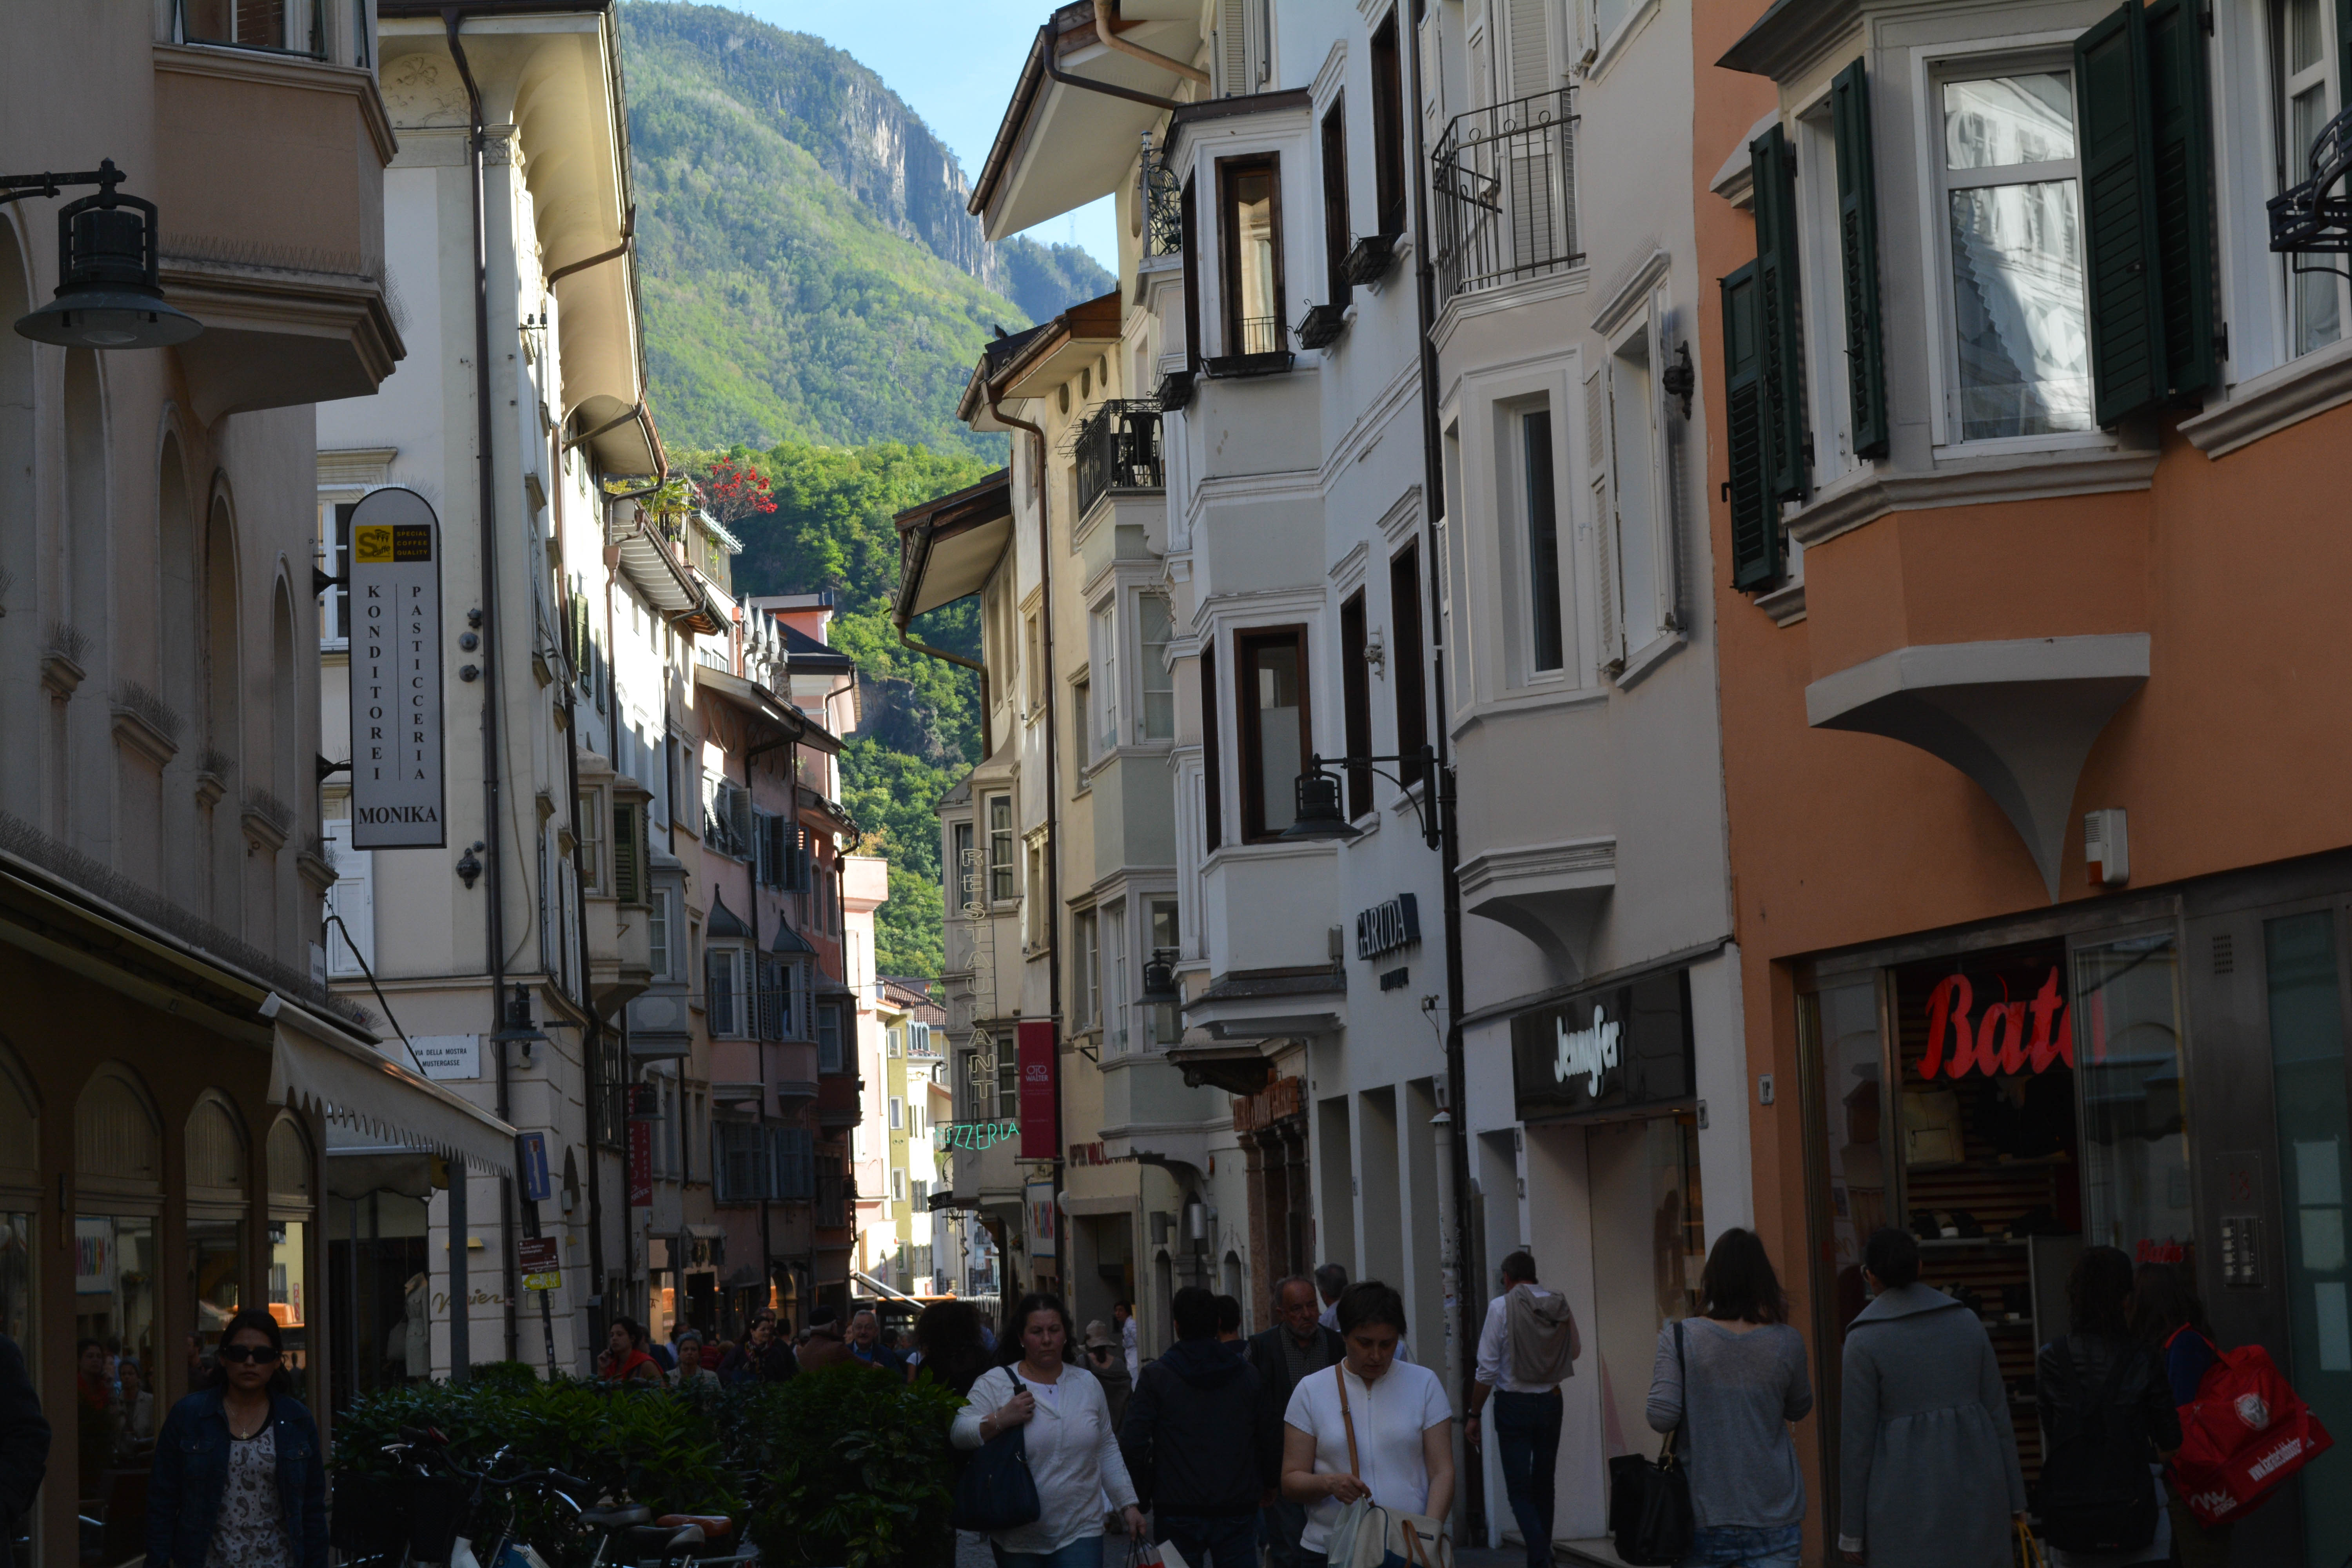
pedestrian, road, street, town, alley, city, downtown, tourism, infrastructure, neighbourhood, urban area, human settlement